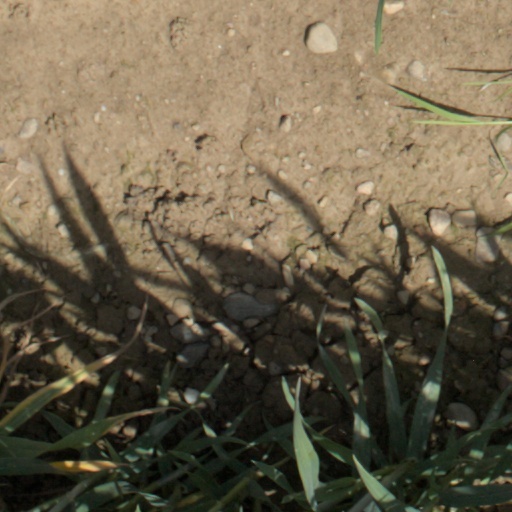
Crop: wheat